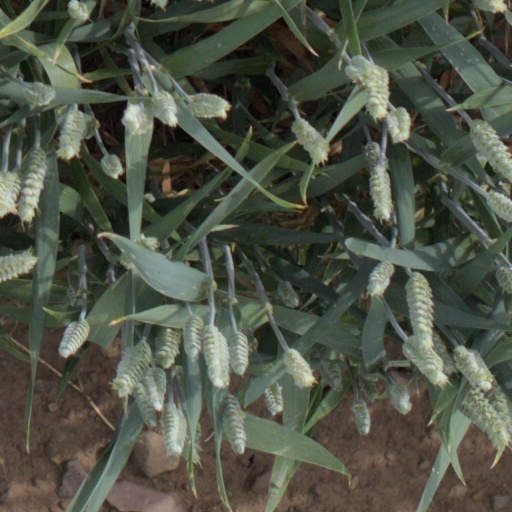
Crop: wheat